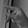
ASL letter: P